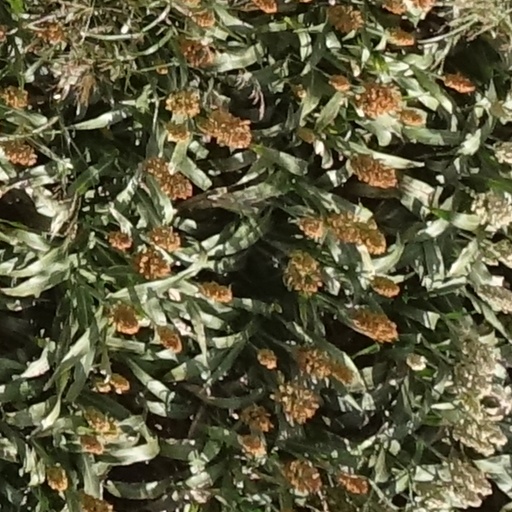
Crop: sorghum